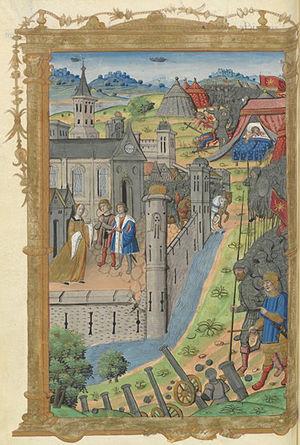
Siège de Tournai (575) - Assassinat de Sigebert Ier. Guillaume Crétin, Chroniques françaises XVIème siècle (après 1515). Bibliothèque Nationale de France, Rouen.
Sigebert Iᵉʳ ou Sigisbert Iᵉʳ, né vers 535, mort en décembre 575 à Vitry-en-Artois, est un roi mérovingien, fils de Clotaire Iᵉʳ et d’Ingonde. Son nom signifie « Brillant de victoire » en vieux-francique. Au partage de 561, il reçoit le royaume de l'Est avec Reims et Laon territoire qui prendra le nom d'Austrasie, auquel s'ajoutent l'Auvergne et une partie de la Provence.